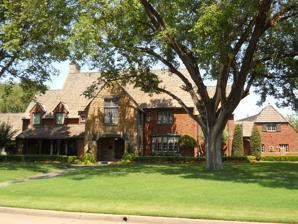
Building: Lamerton House
Country: United States of America
Year built: 1930
Historic house in Oklahoma, United States United States historic place Lamerton House U.S. National Register of Historic Places Show map of Oklahoma Show map of the United States Location 1420 W. Indian Drive, Enid, Oklahoma Coordinates 36°23′12″N 97°53′41″W / 36.38667°N 97.89472°W / 36.38667; -97.89472 Area less than one acre Built 1930 Architect John Duncan Forsyth Architectural style Tudor Revival NRHP reference No. 97000613 Added to NRHP June 20, 1997 The Lamerton House is a historic house constructed in 1930 located on the 40-acre (16 ha) Lamerton Terrace property Enid, Oklahoma in Garfield County . Description and history The two-story Tudor Revival style home was designed in 1928 by John Duncan Forsyth of Tulsa, Oklahoma for Dr. William E. Lamerton and his wife, Grace T. Lamerton. Forsyth also designed a Colonial Revival style home for Park Lamerton, the couple's son. The Lamertons developed their acreage into the Lamerton Terrace (1932), Lamerton's 2nd Addition (1952), and Lamerton's 3rd Addition (1954). It was listed on the National Register of Historic Places on June 20, 1997. References